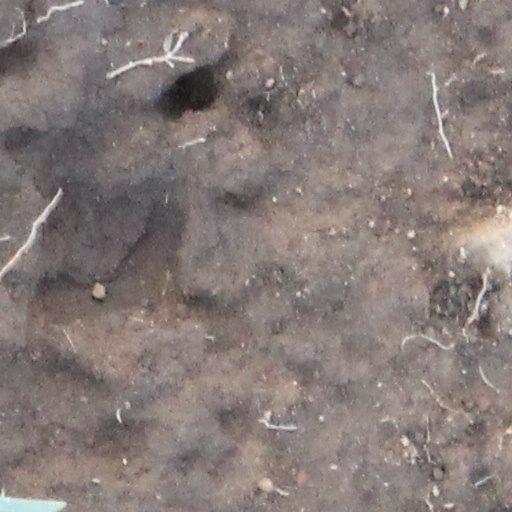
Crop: wheat